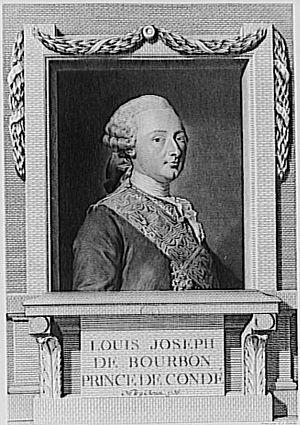
Louis-Joseph de Bourbon-Condé (1736-1818)
Palaiseau est une commune française située à dix-huit kilomètres au sud-ouest de Paris, sous-préfecture du département de l’Essonne, dans la région Île-de-France.
L’Émigration désigne le départ d'environ 140 000 personnes hors du territoire français entre 1789 et 1800, en raison des troubles révolutionnaires et ceci dès le lendemain du 14 juillet et la prise de la Bastille. Ces émigrés, tenants de la monarchie et du pouvoir absolu, craignent l'effondrement de celui-ci. Si nombre d'entre eux sont nobles, prêtres ou religieux, il y a aussi des militaires, des bourgeois, des paysans, des ouvriers, artisans et commerçants. Certains émigrent pour combattre la Révolution de l’extérieur, d'autres pour se soustraire à ses rigueurs, puis pour échapper à la Terreur.
La maison de Condé est une branche cadette de la maison capétienne de Bourbon, elle-même cadette des Capétiens. Elle est fondée par le prince Louis Iᵉʳ, prince de Condé en 1546, cinquième fils du prince Charles IV, duc de Vendôme et aîné de la maison de Bourbon. Le prince Louis Iᵉʳ était le frère d'Antoine, roi de Navarre et père du roi Henri IV. Elle s'éteint le 27 août 1830, à la mort du prince Louis VI, prince de Condé.